Vangede Battery

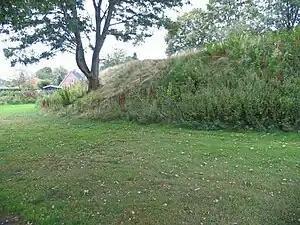
Vangede Battery

Vangede Battery (Danish: Vangede Batteri), located in Vangede, Gentofte Municipality, is a former military structure and current park in the northern suburbs of Copenhagen, Denmark.